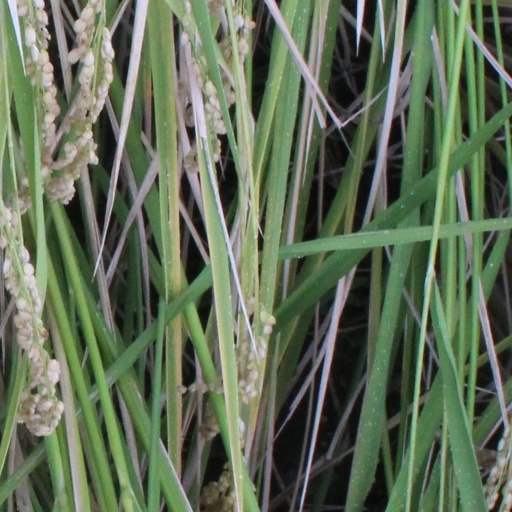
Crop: rice